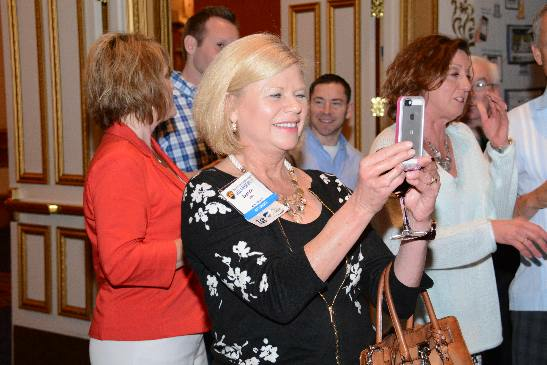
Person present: Yes